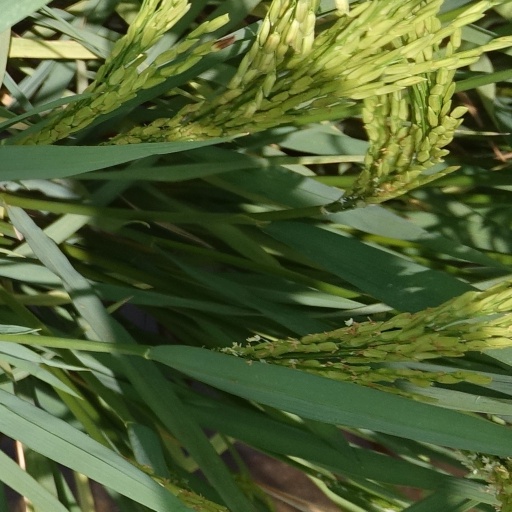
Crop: rice